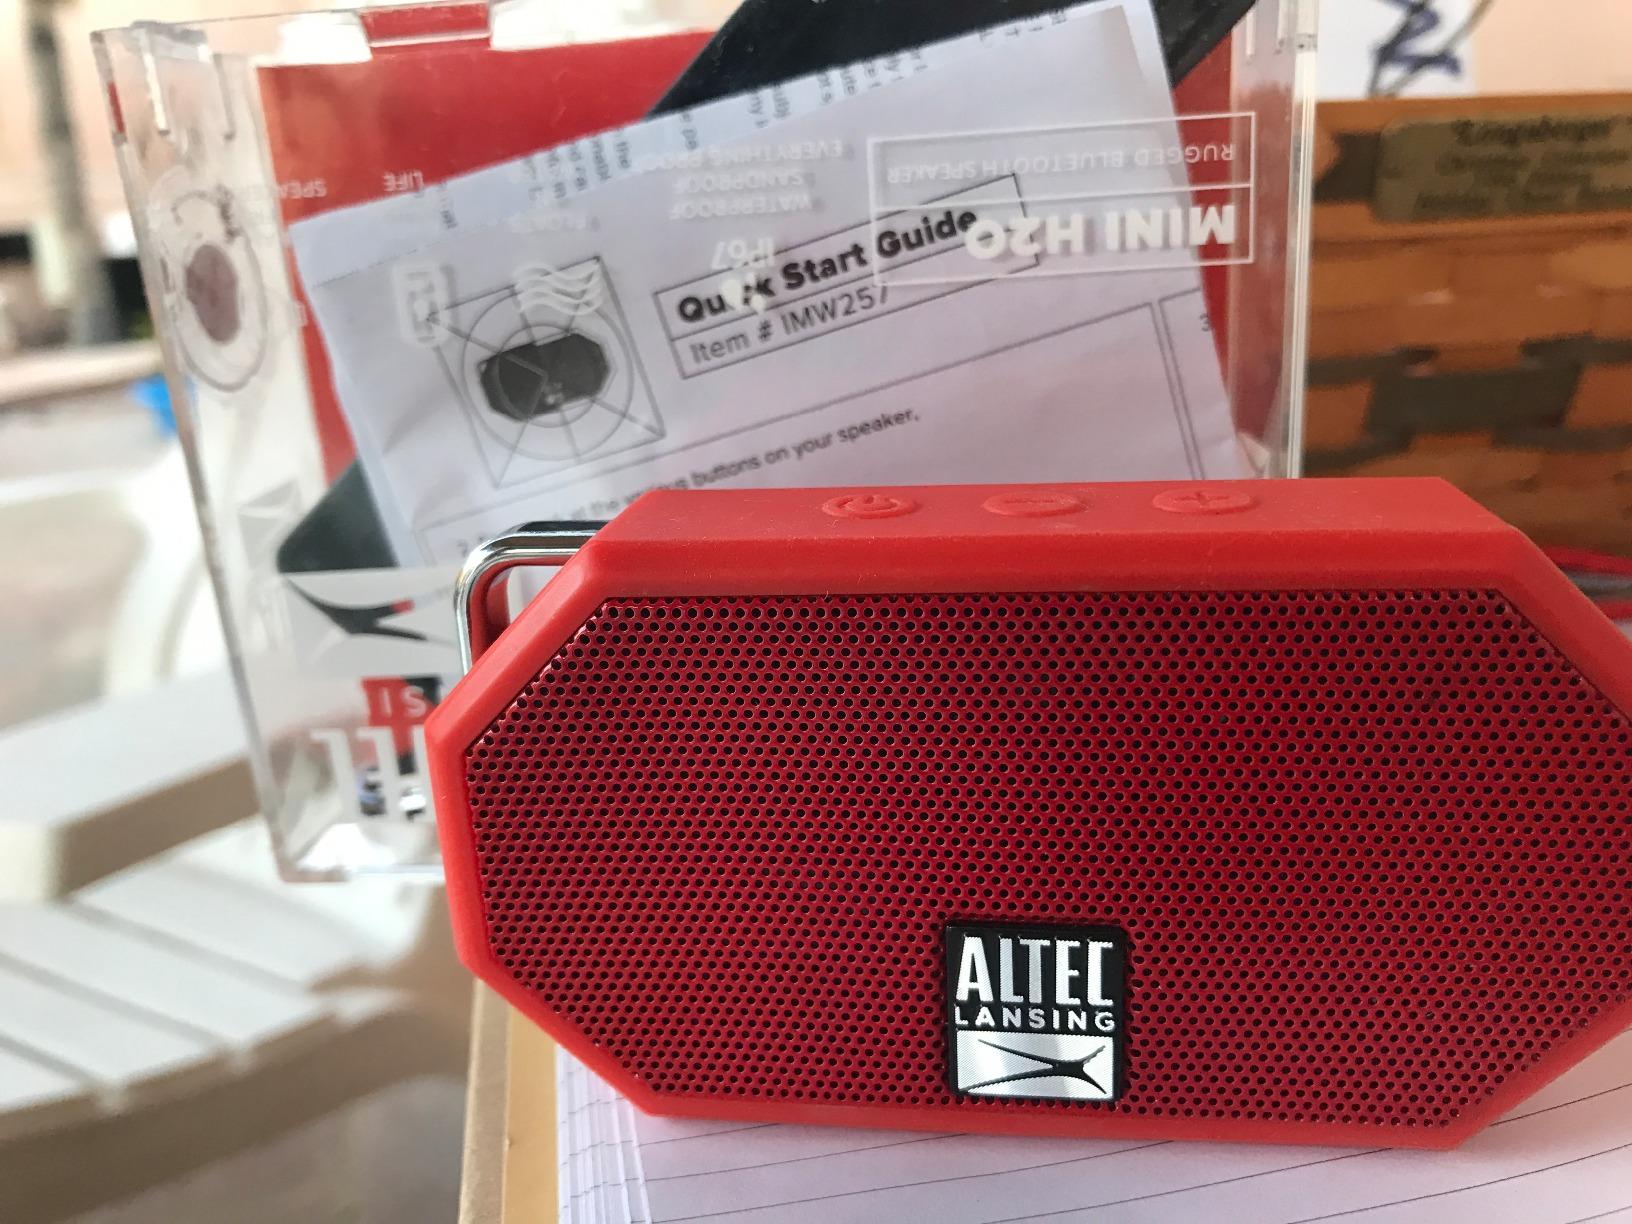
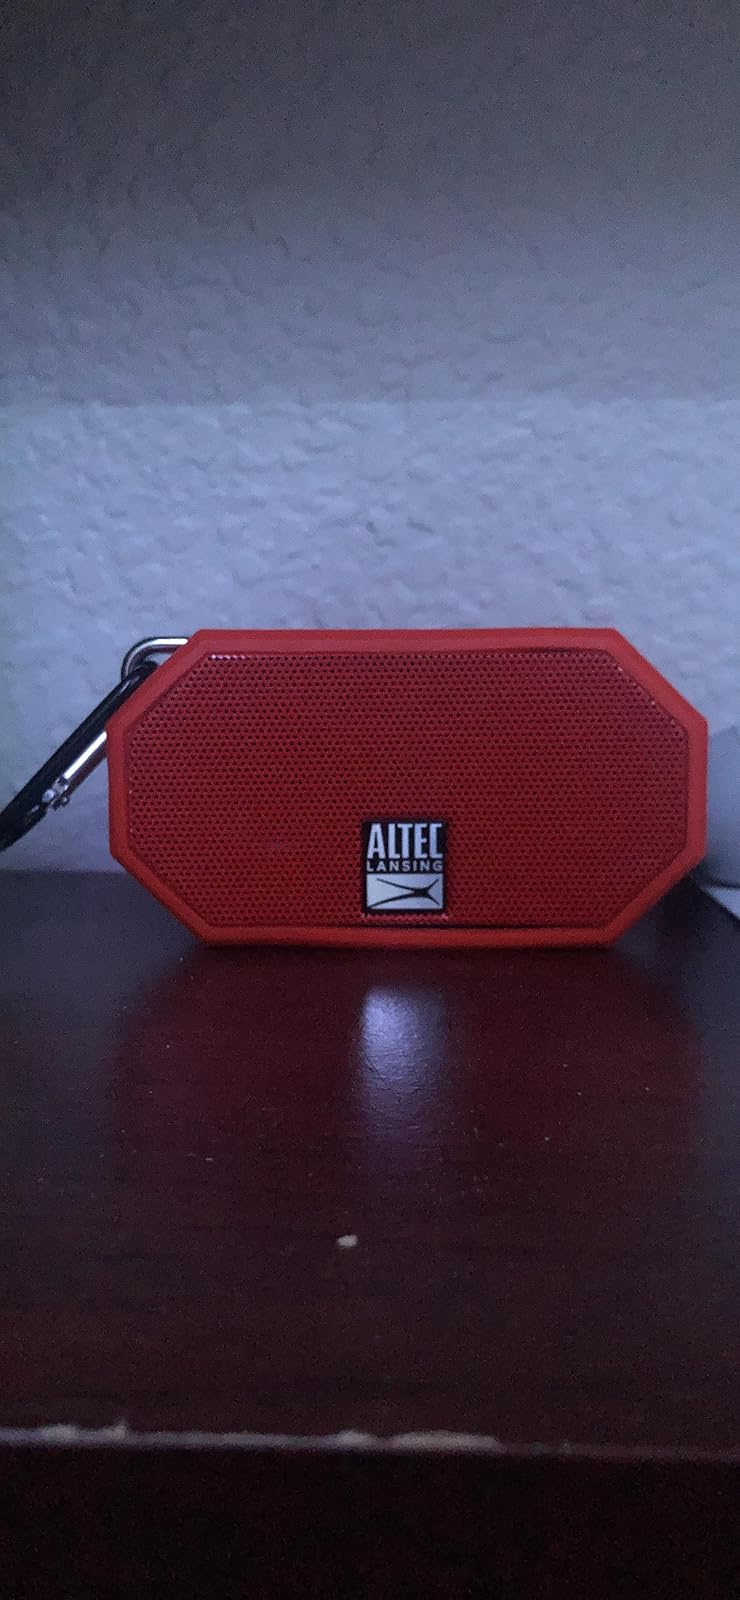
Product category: speaker
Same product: yes